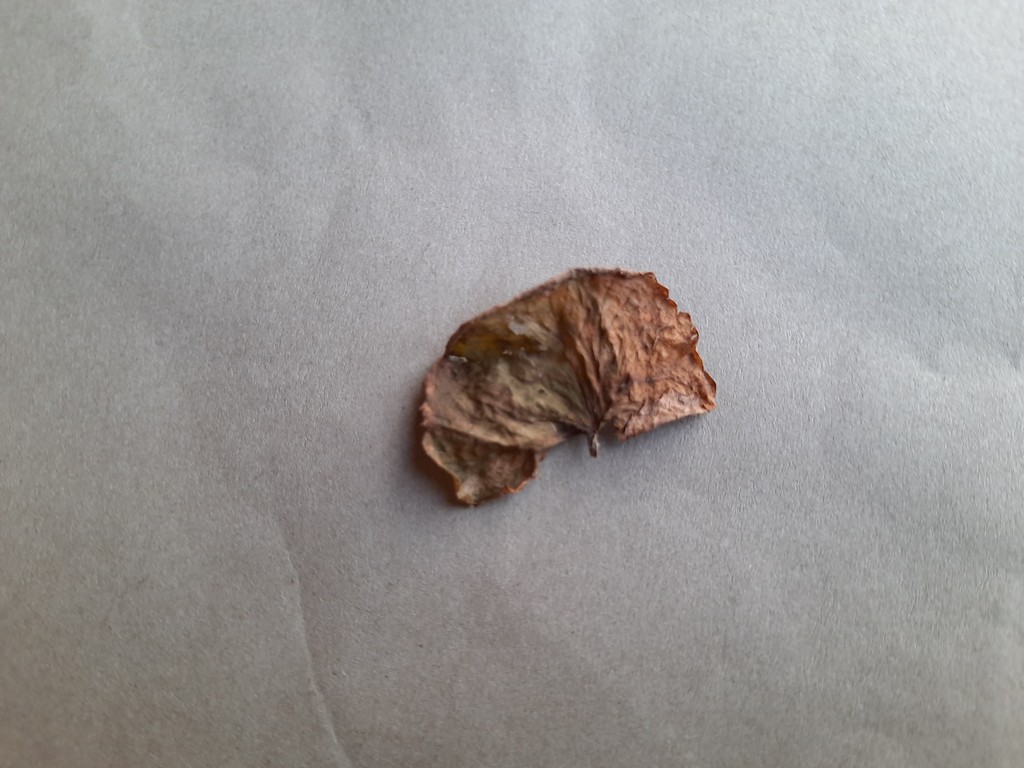
Label: Dried